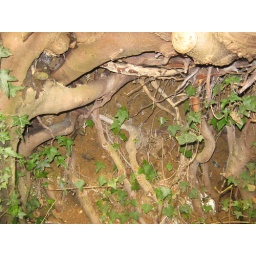
Underneath a huge tree that was growing on top of &amp;amp; inside a collapsed old building in the woods.